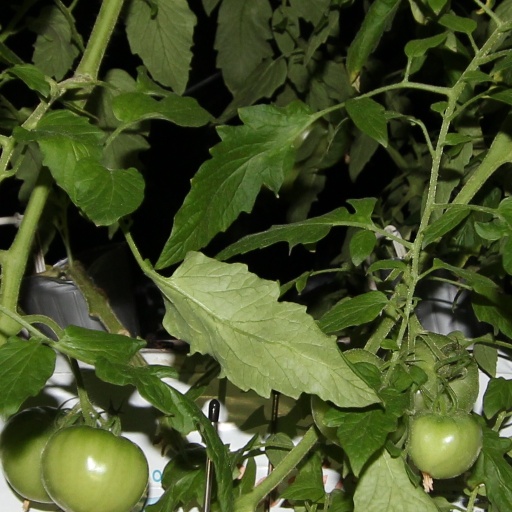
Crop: tomato